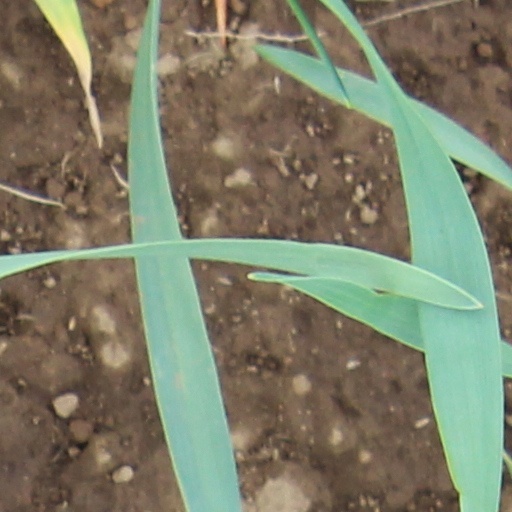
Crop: wheat